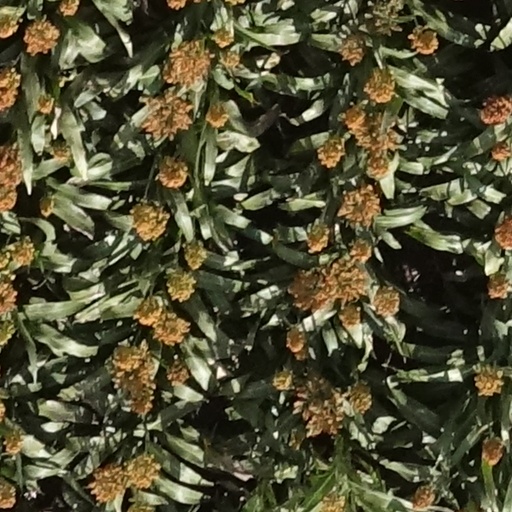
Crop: sorghum